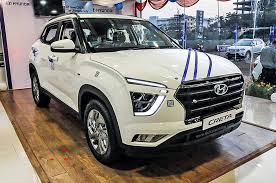
Label: noambulance